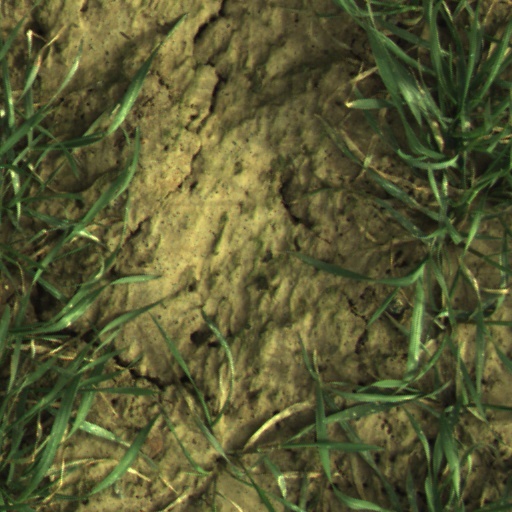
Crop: wheat